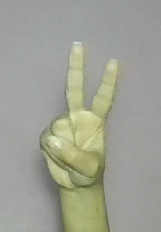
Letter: taa